LMS Royal Scot Class 6115 Scots Guardsman

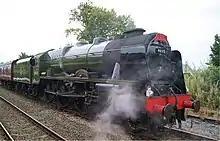
46115 Scots Guardsman, in BR green livery, at Hellifield, being prepared for the weekly "Dalesman" run on the Settle - Carlisle line.

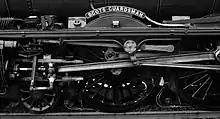
Connecting rod and valve gear

It is now in a 'pool' of steam locomotives operated by West Coast Railway that mainly haul its own trains and those of the Railway Touring Company and is normally based at Carnforth.